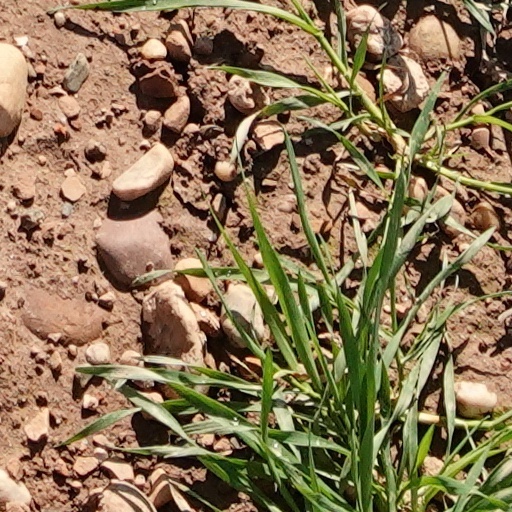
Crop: wheat